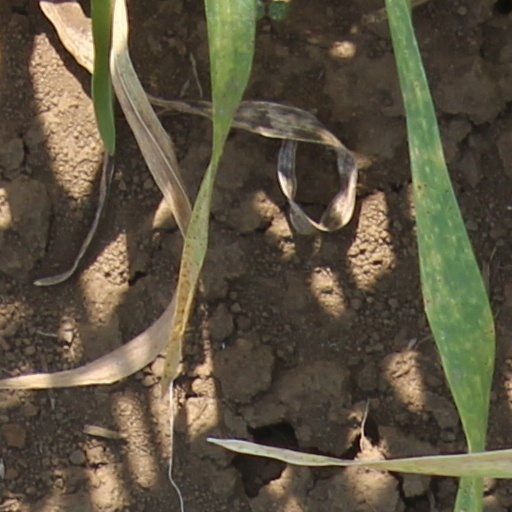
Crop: wheat